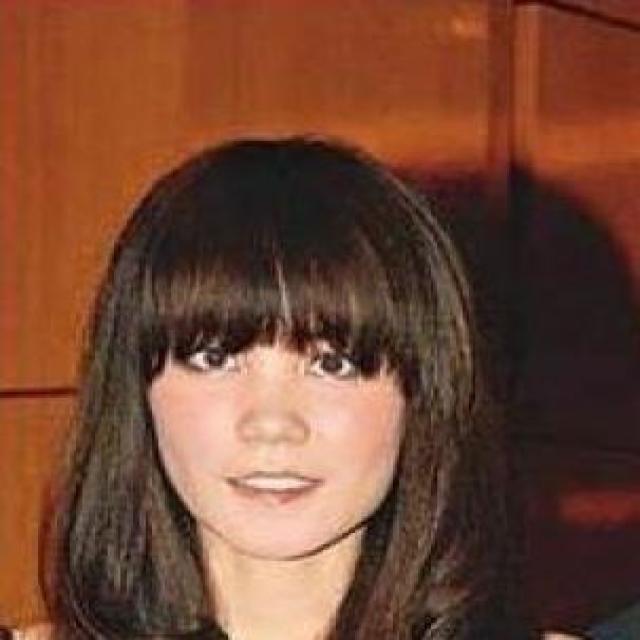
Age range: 21-44